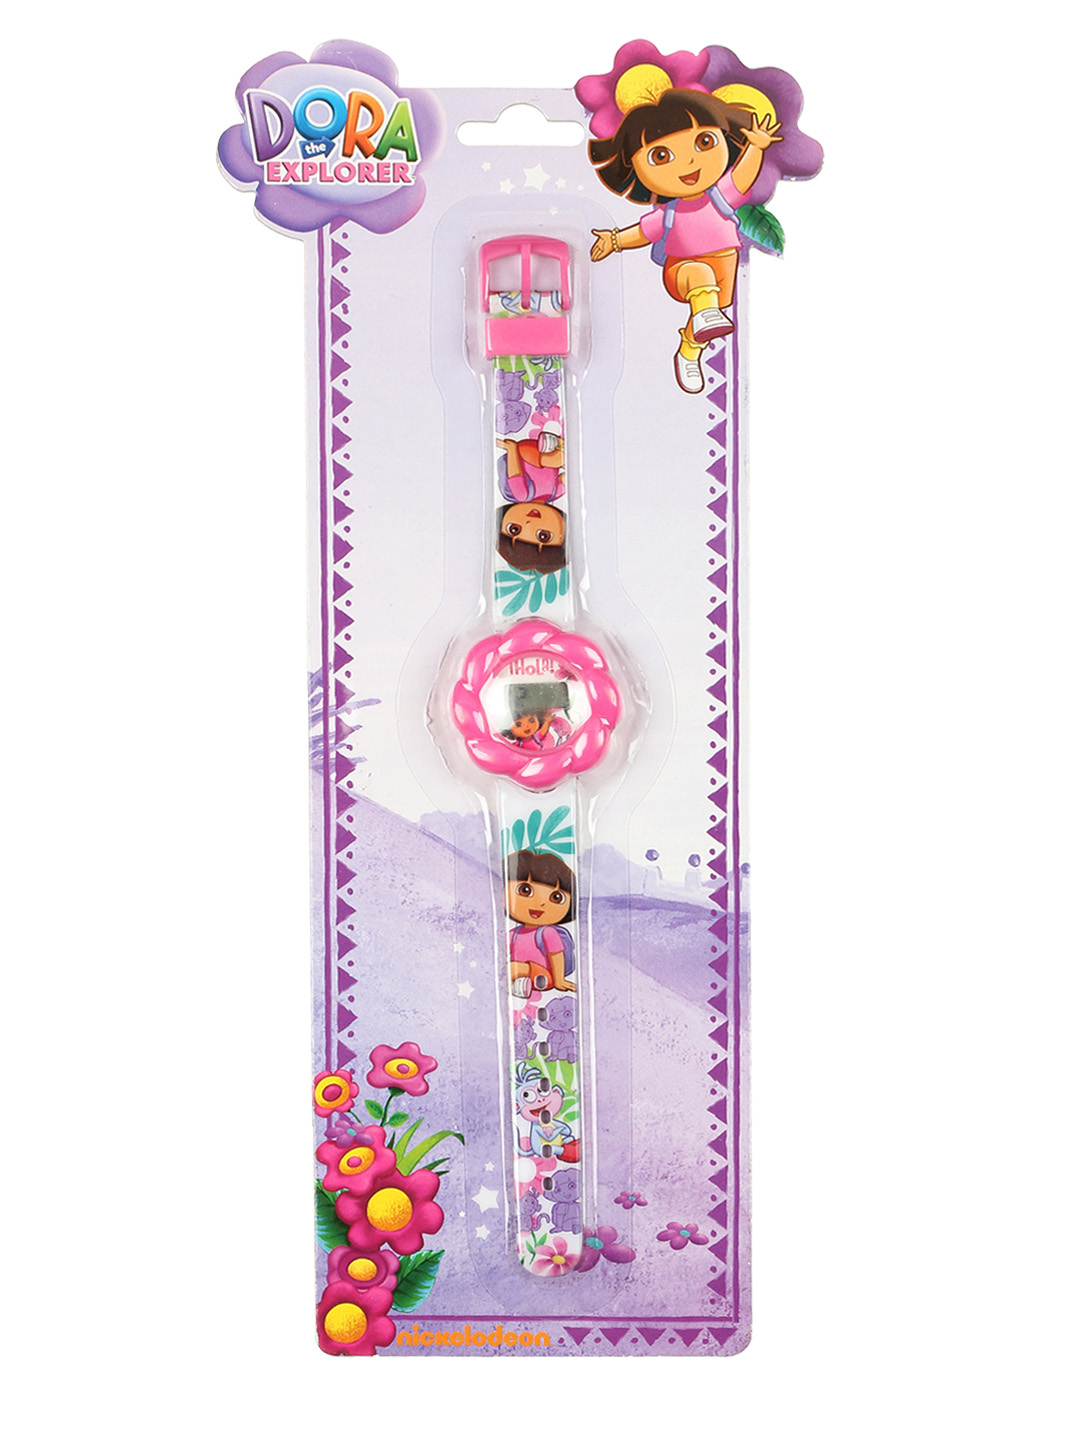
Hop Scotch Girls White Digital Watch
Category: Accessories / Watches / Watches
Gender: Girls
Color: White
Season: Winter 2016
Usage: Casual